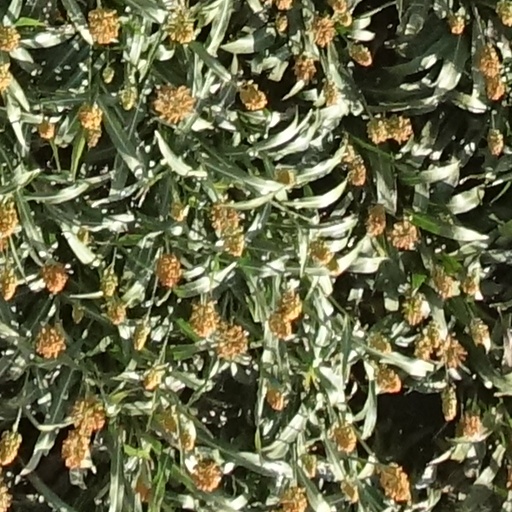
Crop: sorghum